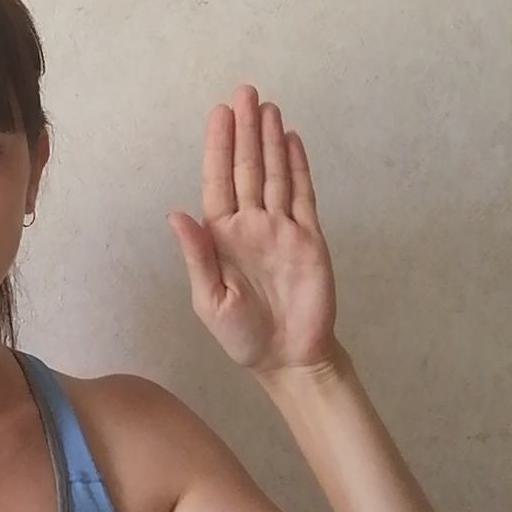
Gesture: stop